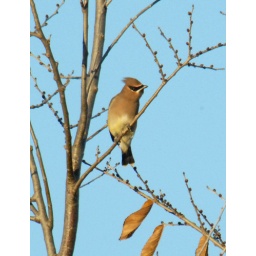
Such a beautiful bird to see, there were about 10 of these in a group going from tree to tree.